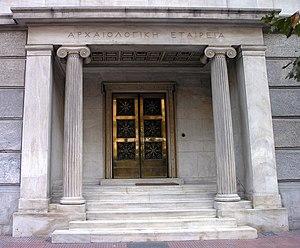
La Société archéologique d'Athènes est l'un des principaux organismes archéologiques grecs.